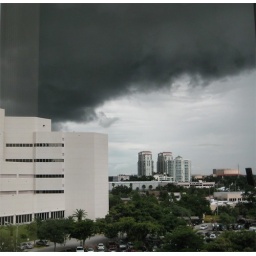
black sky over ft. lauderdale